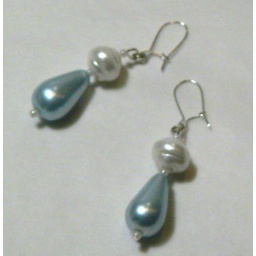
Beautiful baby blue teardops set with glass pearl bead. you can find in my Etsy shop!